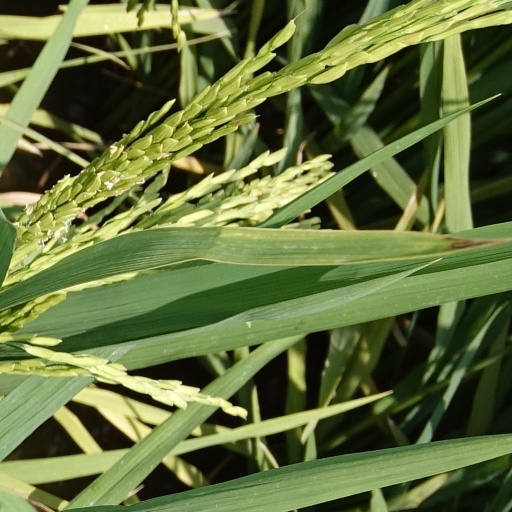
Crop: rice